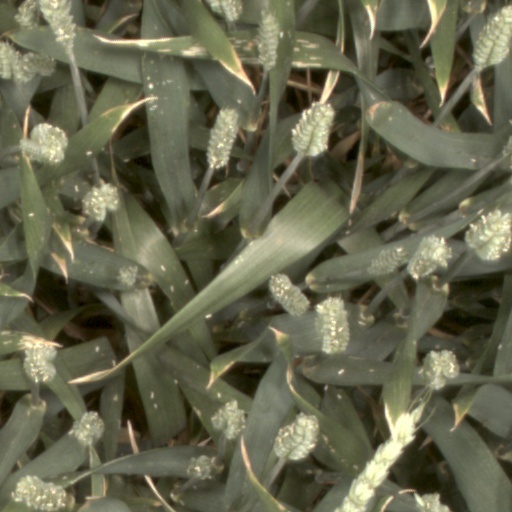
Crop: wheat